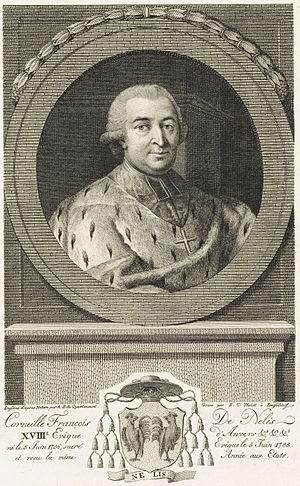
Portrait de Cornelius Franciscus de Nelis, bisschop van Antwerpen (1736-1798)